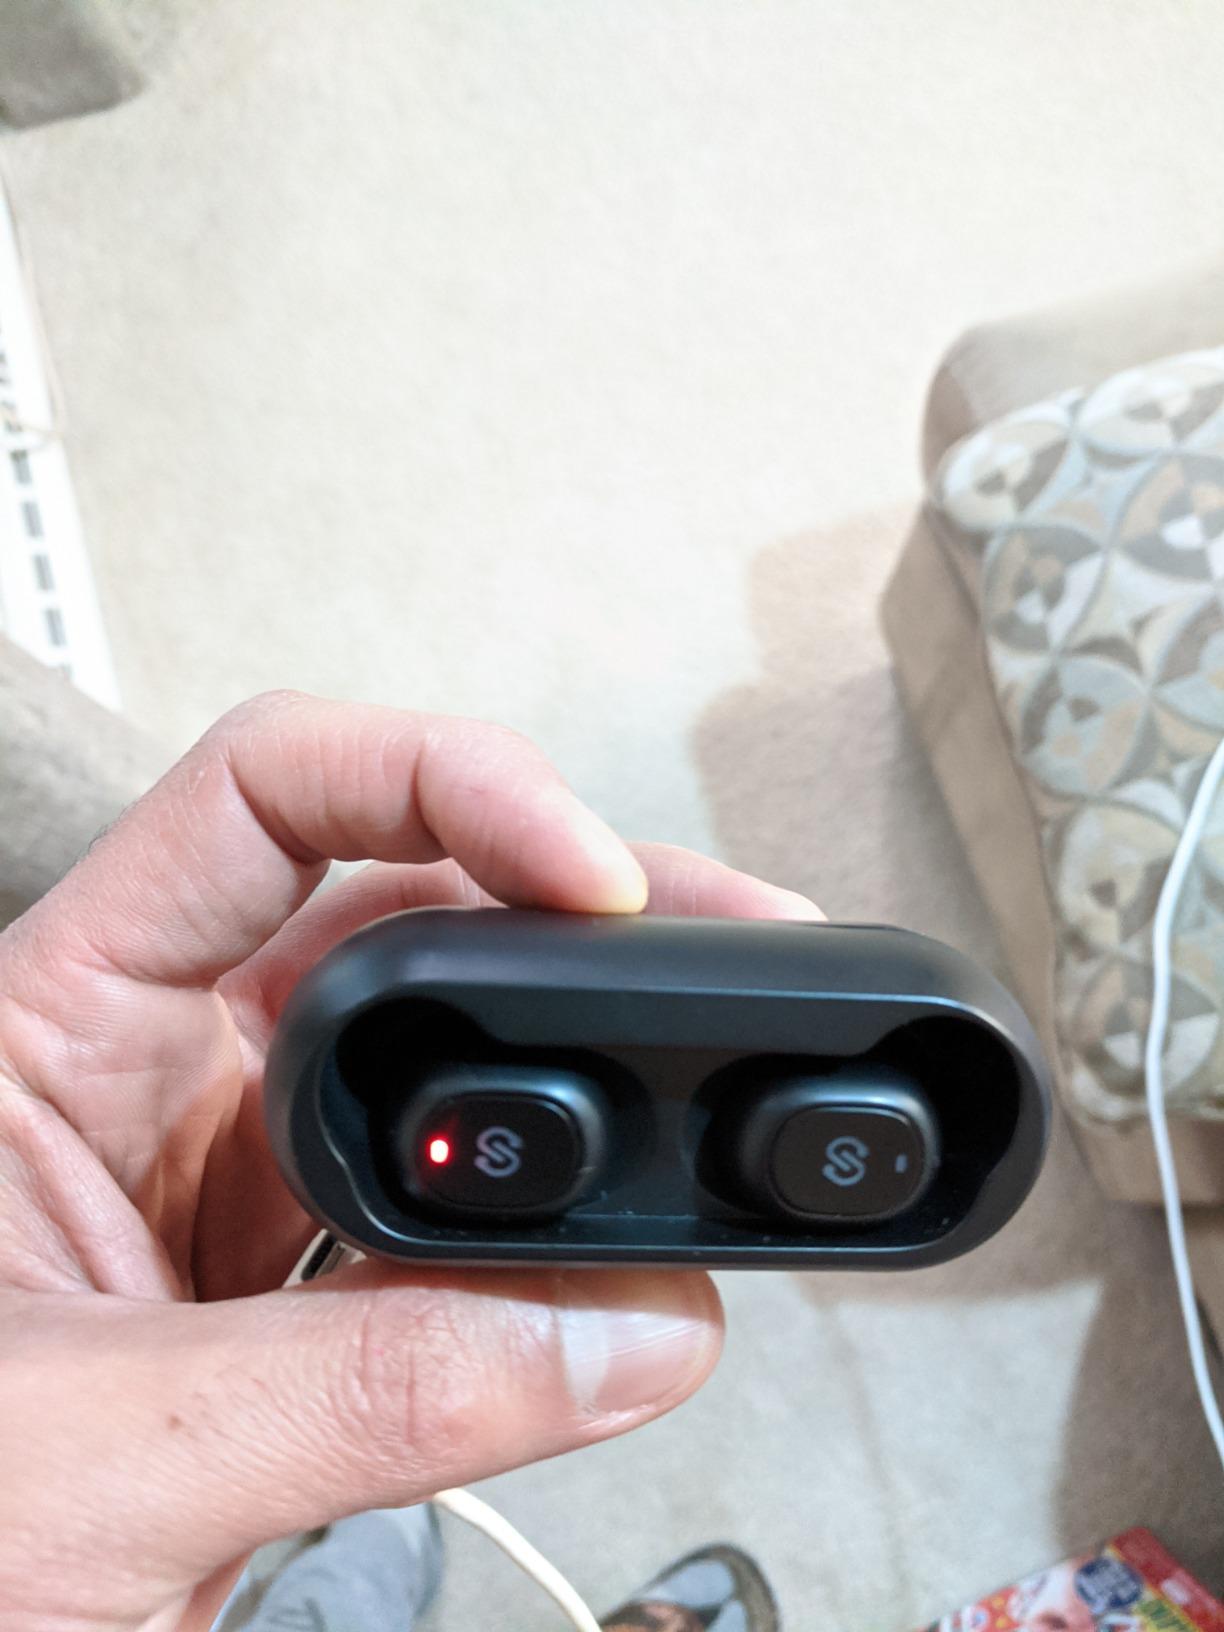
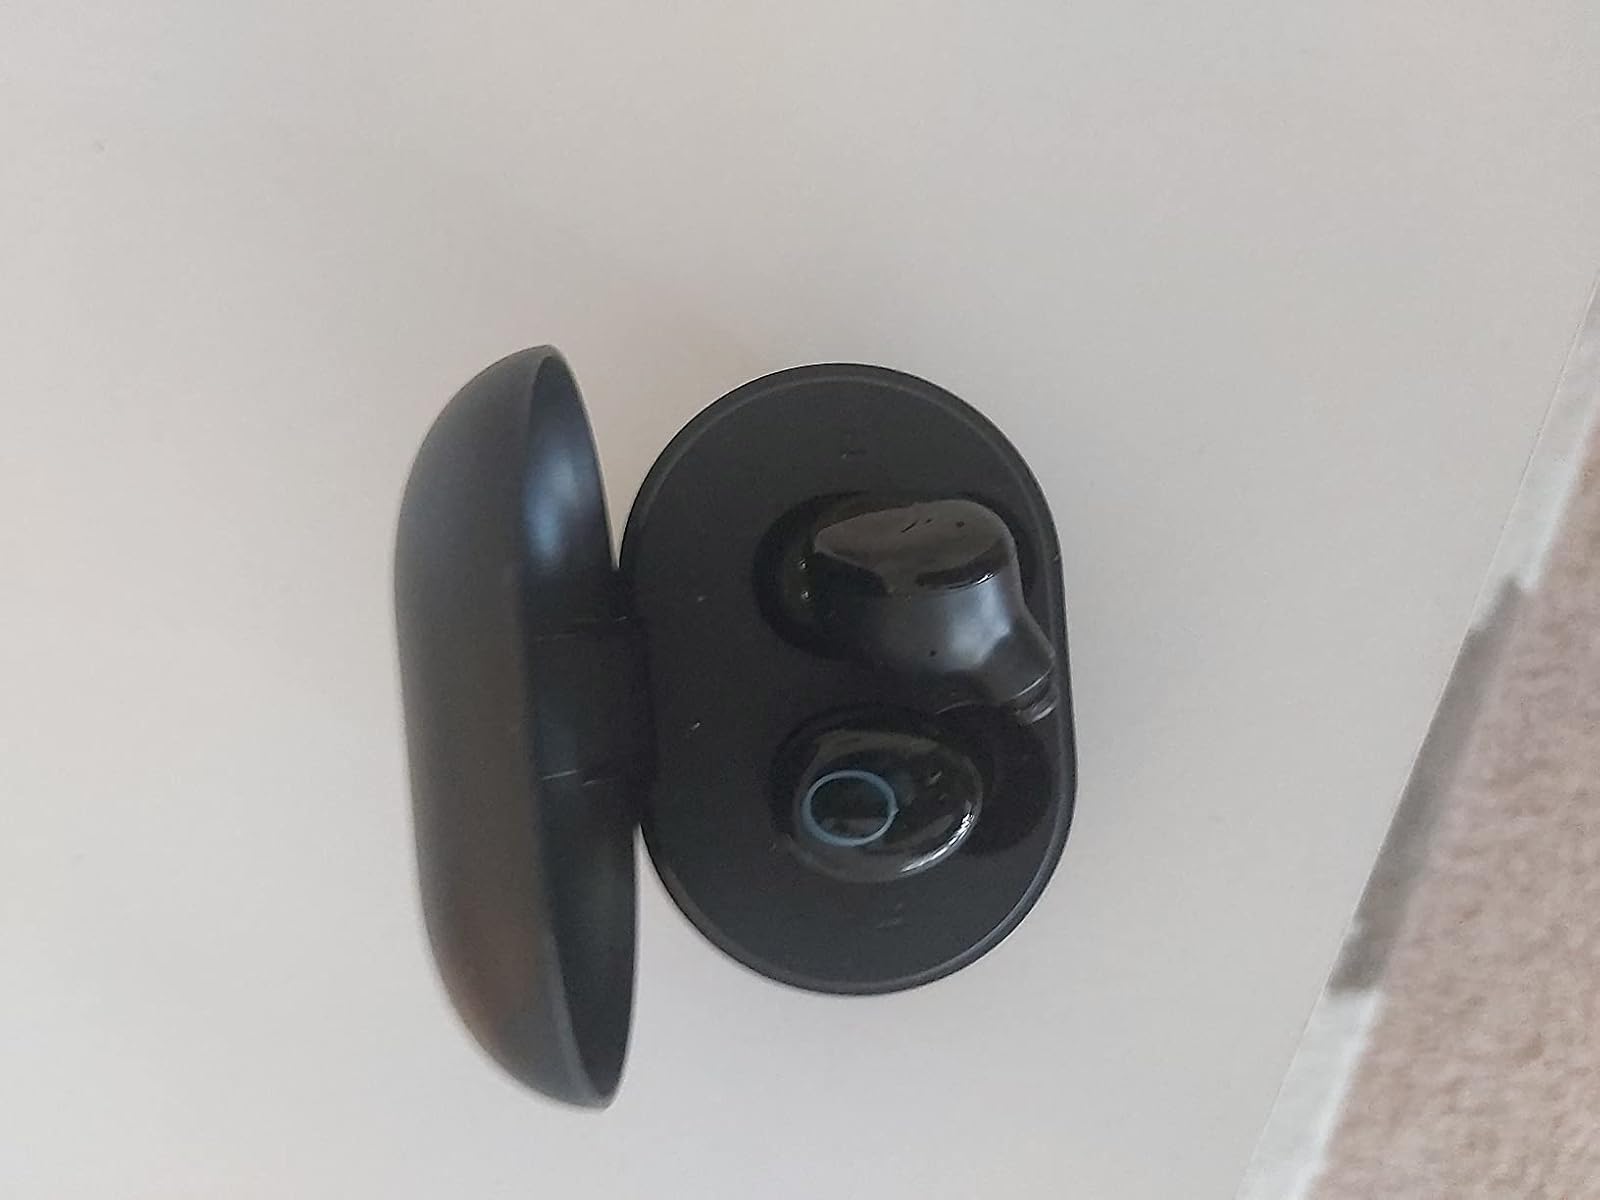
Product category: earbuds
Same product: no